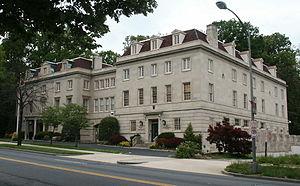
Voici les représentations diplomatiques de l'Afrique du Sud à l'étranger: